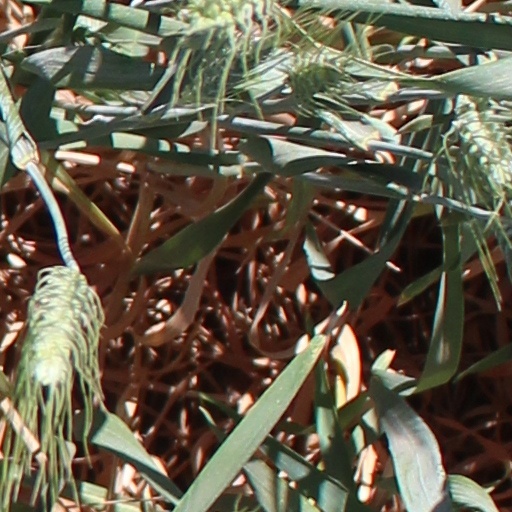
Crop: wheat